Kayentatherium

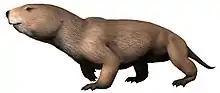
Artist's restoration of "K. wellesi"

It was about a meter long, the skull was over in length. It was a robust and stocky animal with a large head and stout backbone. Some researchers think it might have been semi-aquatic, with adaptations formerly thought to indicate digging habits now interpreted as specialisation towards limb-powered swimming. Slight flattening and flaring of the tail vertebrae also suggest specialisms for a semi-aquatic ecology. If this was the case, it would be one of the earliest examples of semi-aquatic specialism in mammaliamorphs in the mammal fossil record.